A Cinderella Story

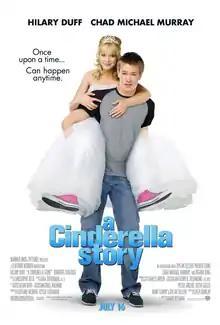
Theatrical release poster

A Cinderella Story is a 2004 American teen romantic comedy film directed by Mark Rosman, written by Leigh Dunlap and starring Hilary Duff, Chad Michael Murray, Jennifer Coolidge, and Regina King.